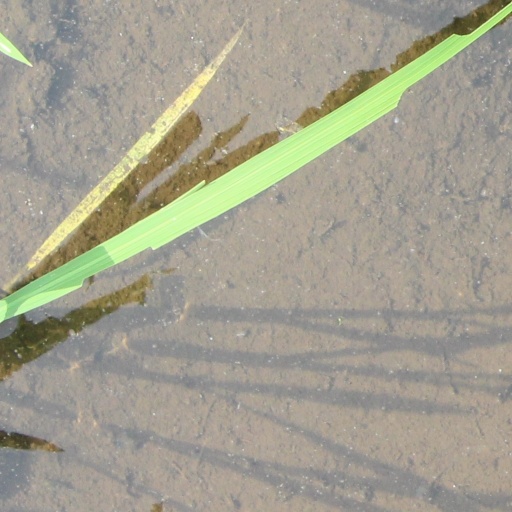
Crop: rice